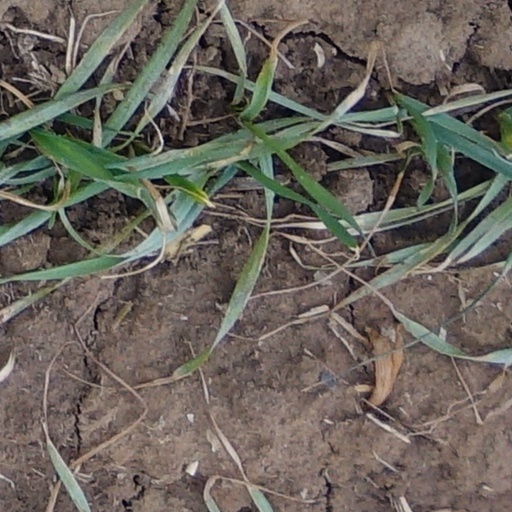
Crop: wheat